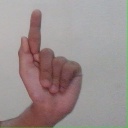
अक्षर: ळ